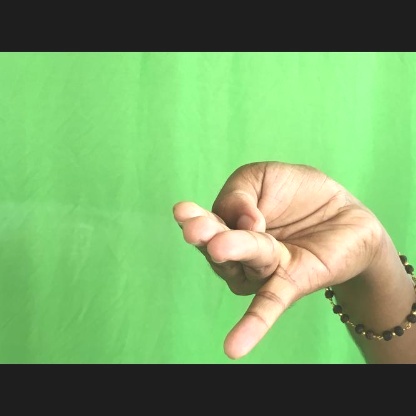
Mudra: Chaturam